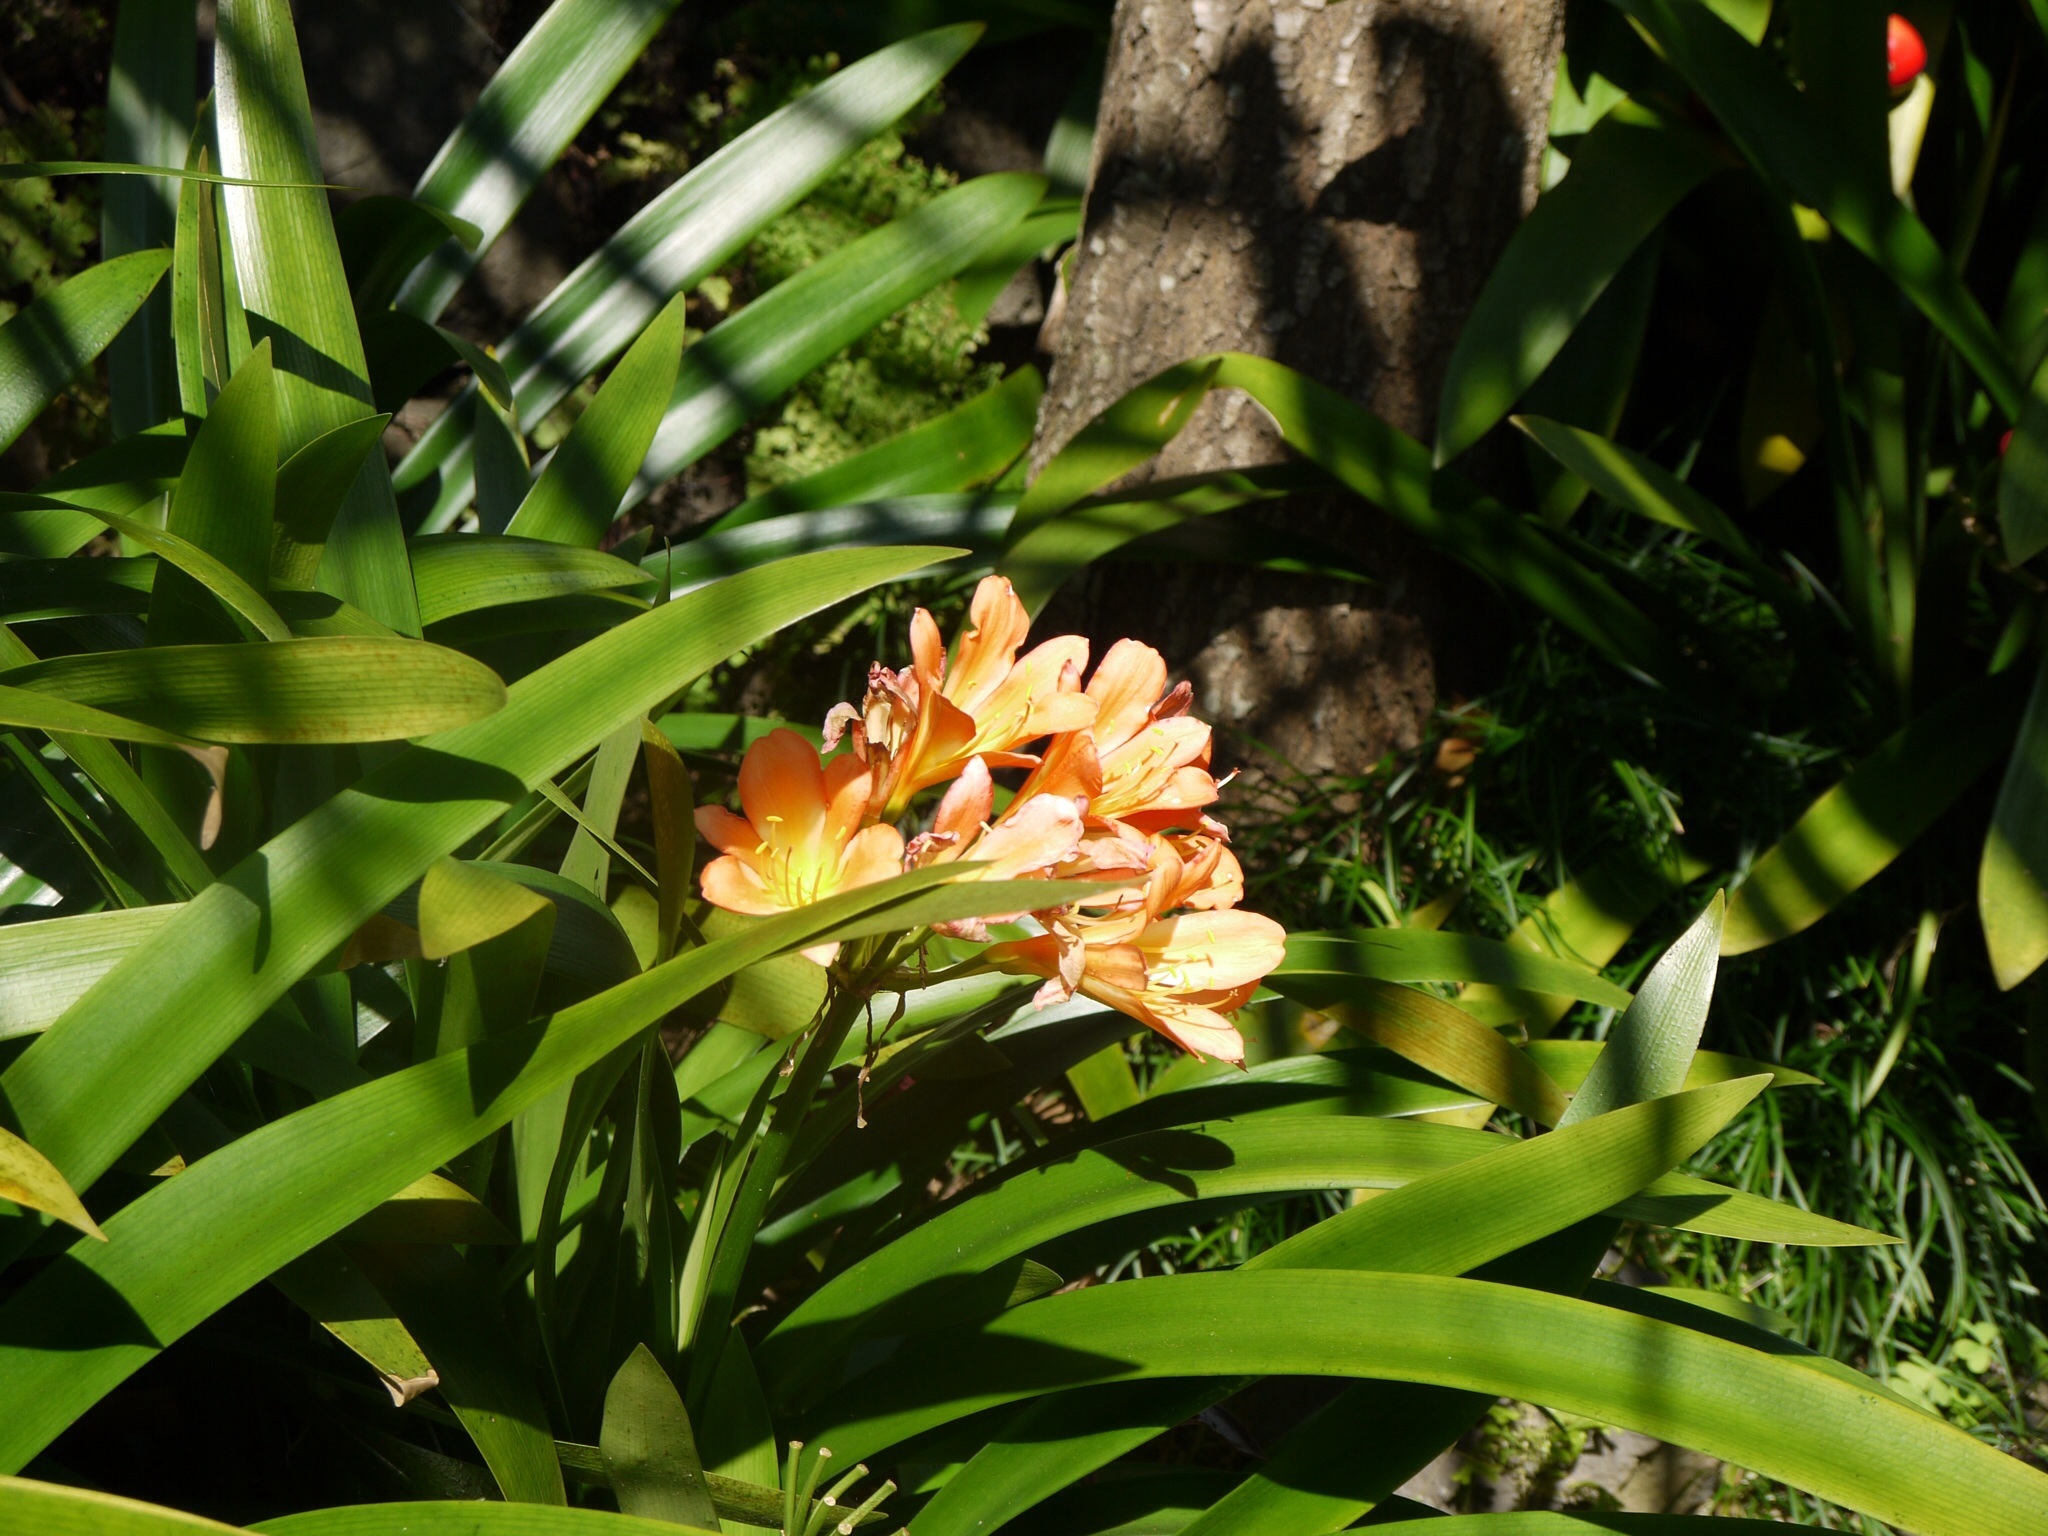
plant, flower, jungle, botany, flora, leaves, portugal, lily, madeira, flowering plant, flower island, land plant